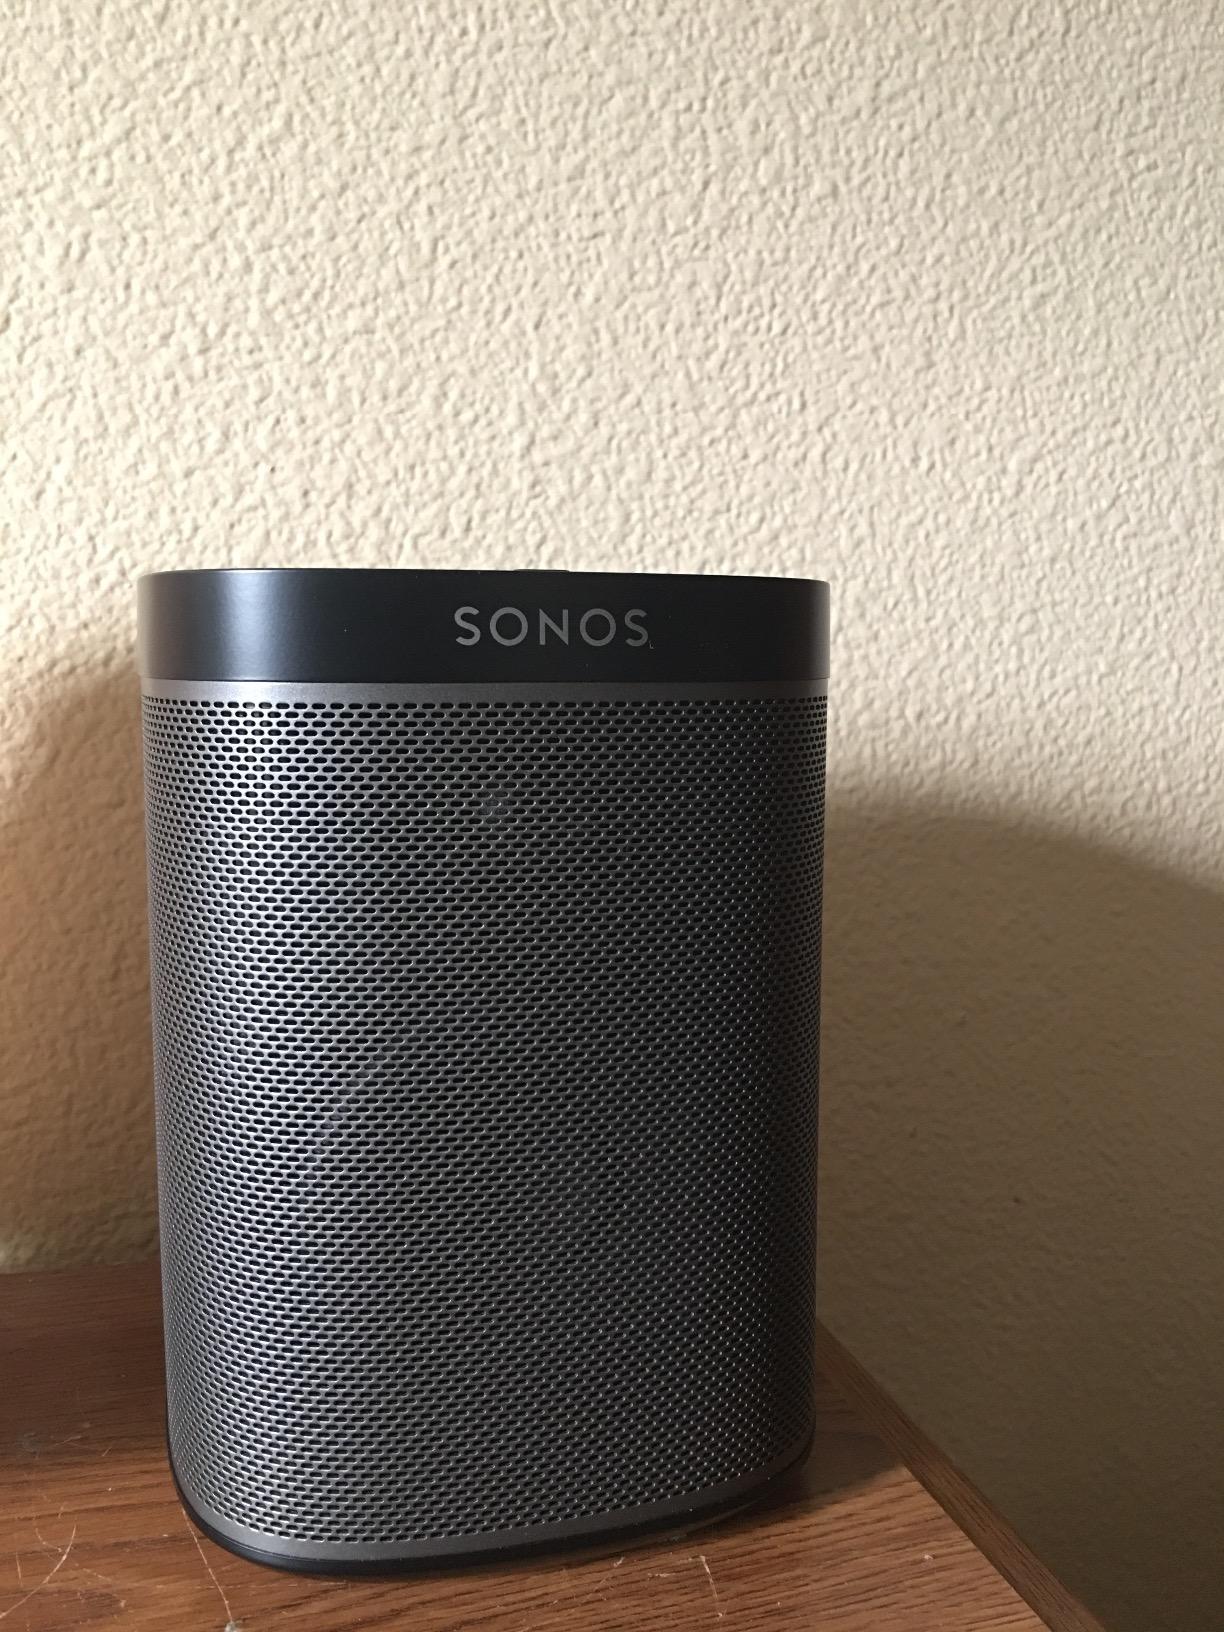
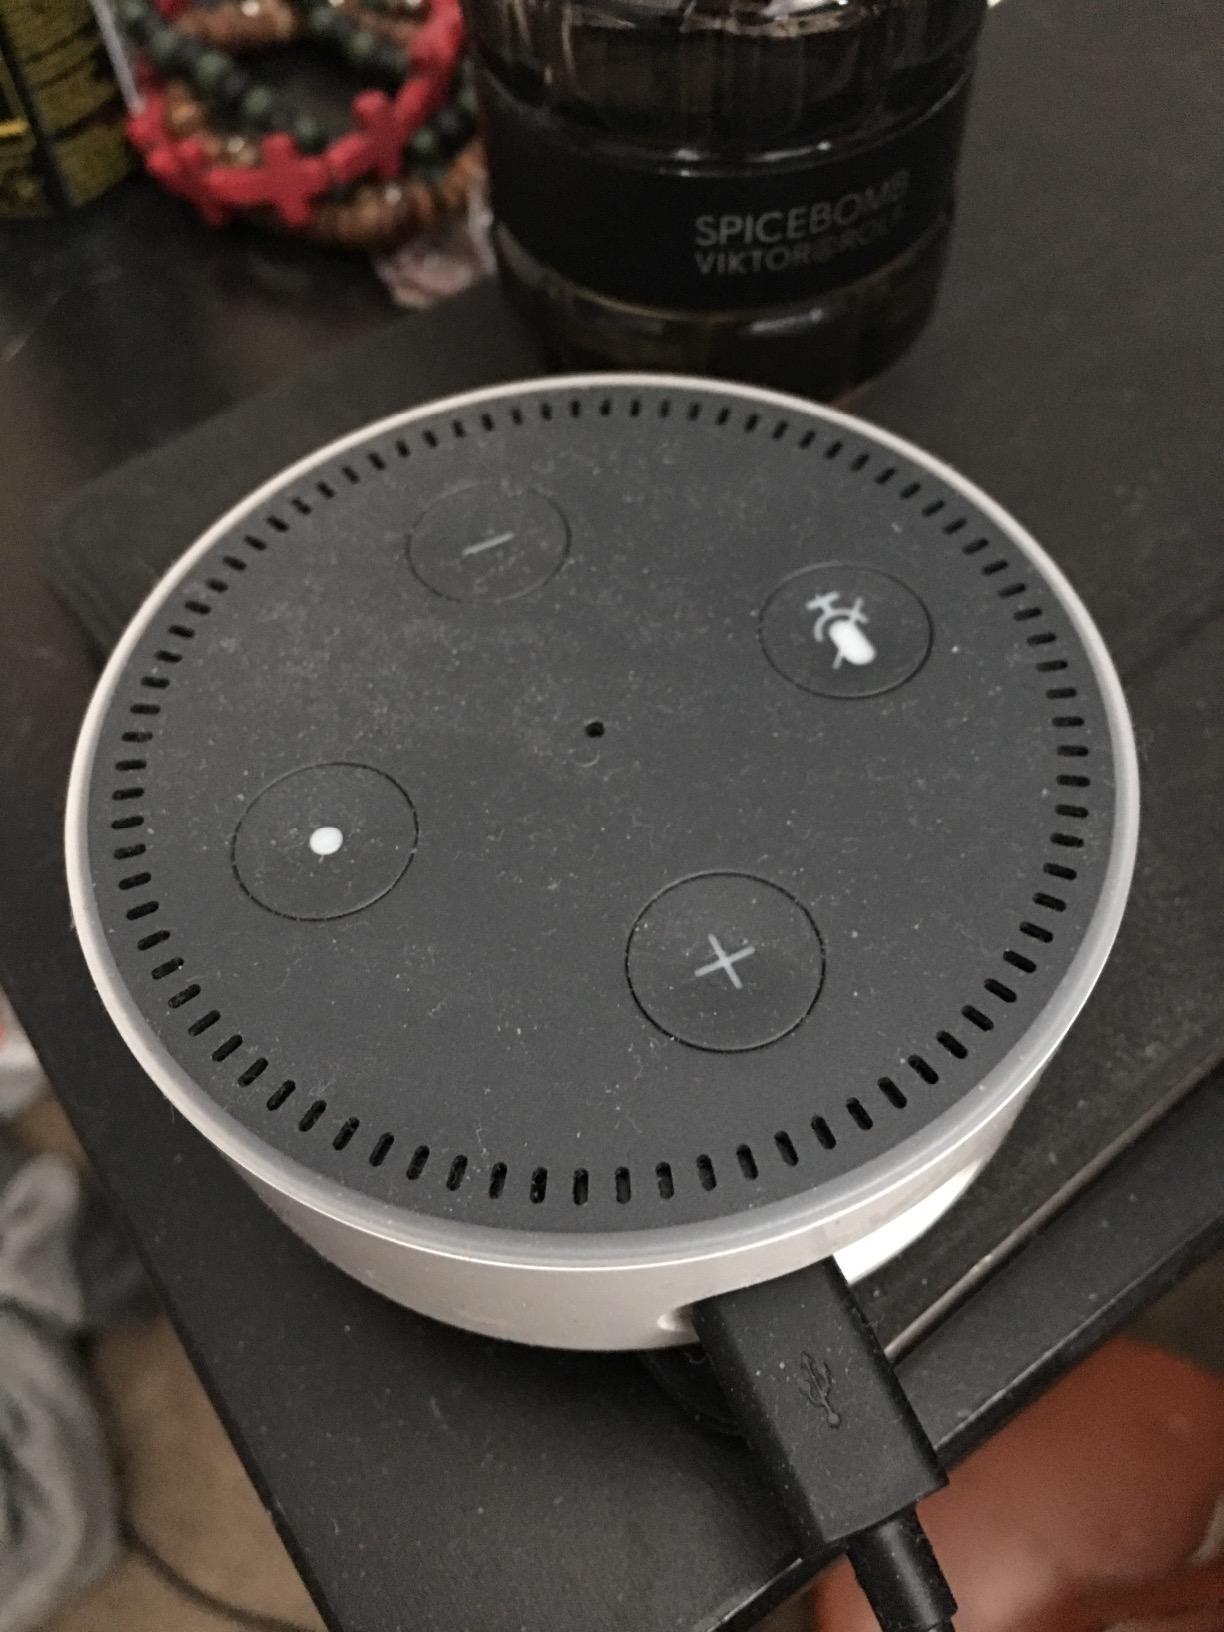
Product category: speaker
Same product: no